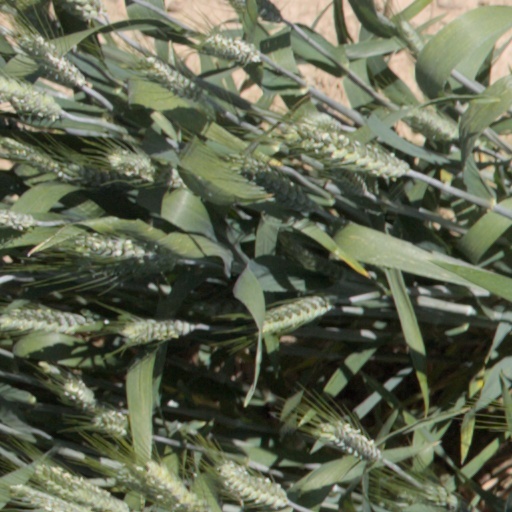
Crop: wheat